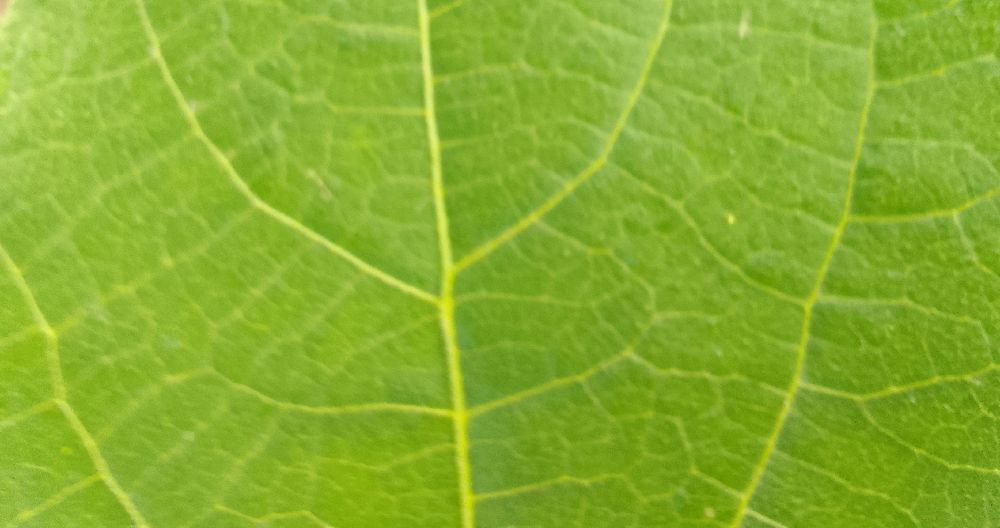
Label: healthy